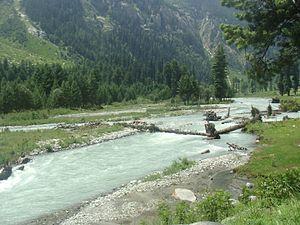
La Panjkora est une rivière du Pakistan d'une longueur de 220 km qui coule dans le nord de la région de Khyber Pakhtunkhwa. Elle est un affluent de la Swat, donc un sous-affluent de l'Indus par la Kaboul.